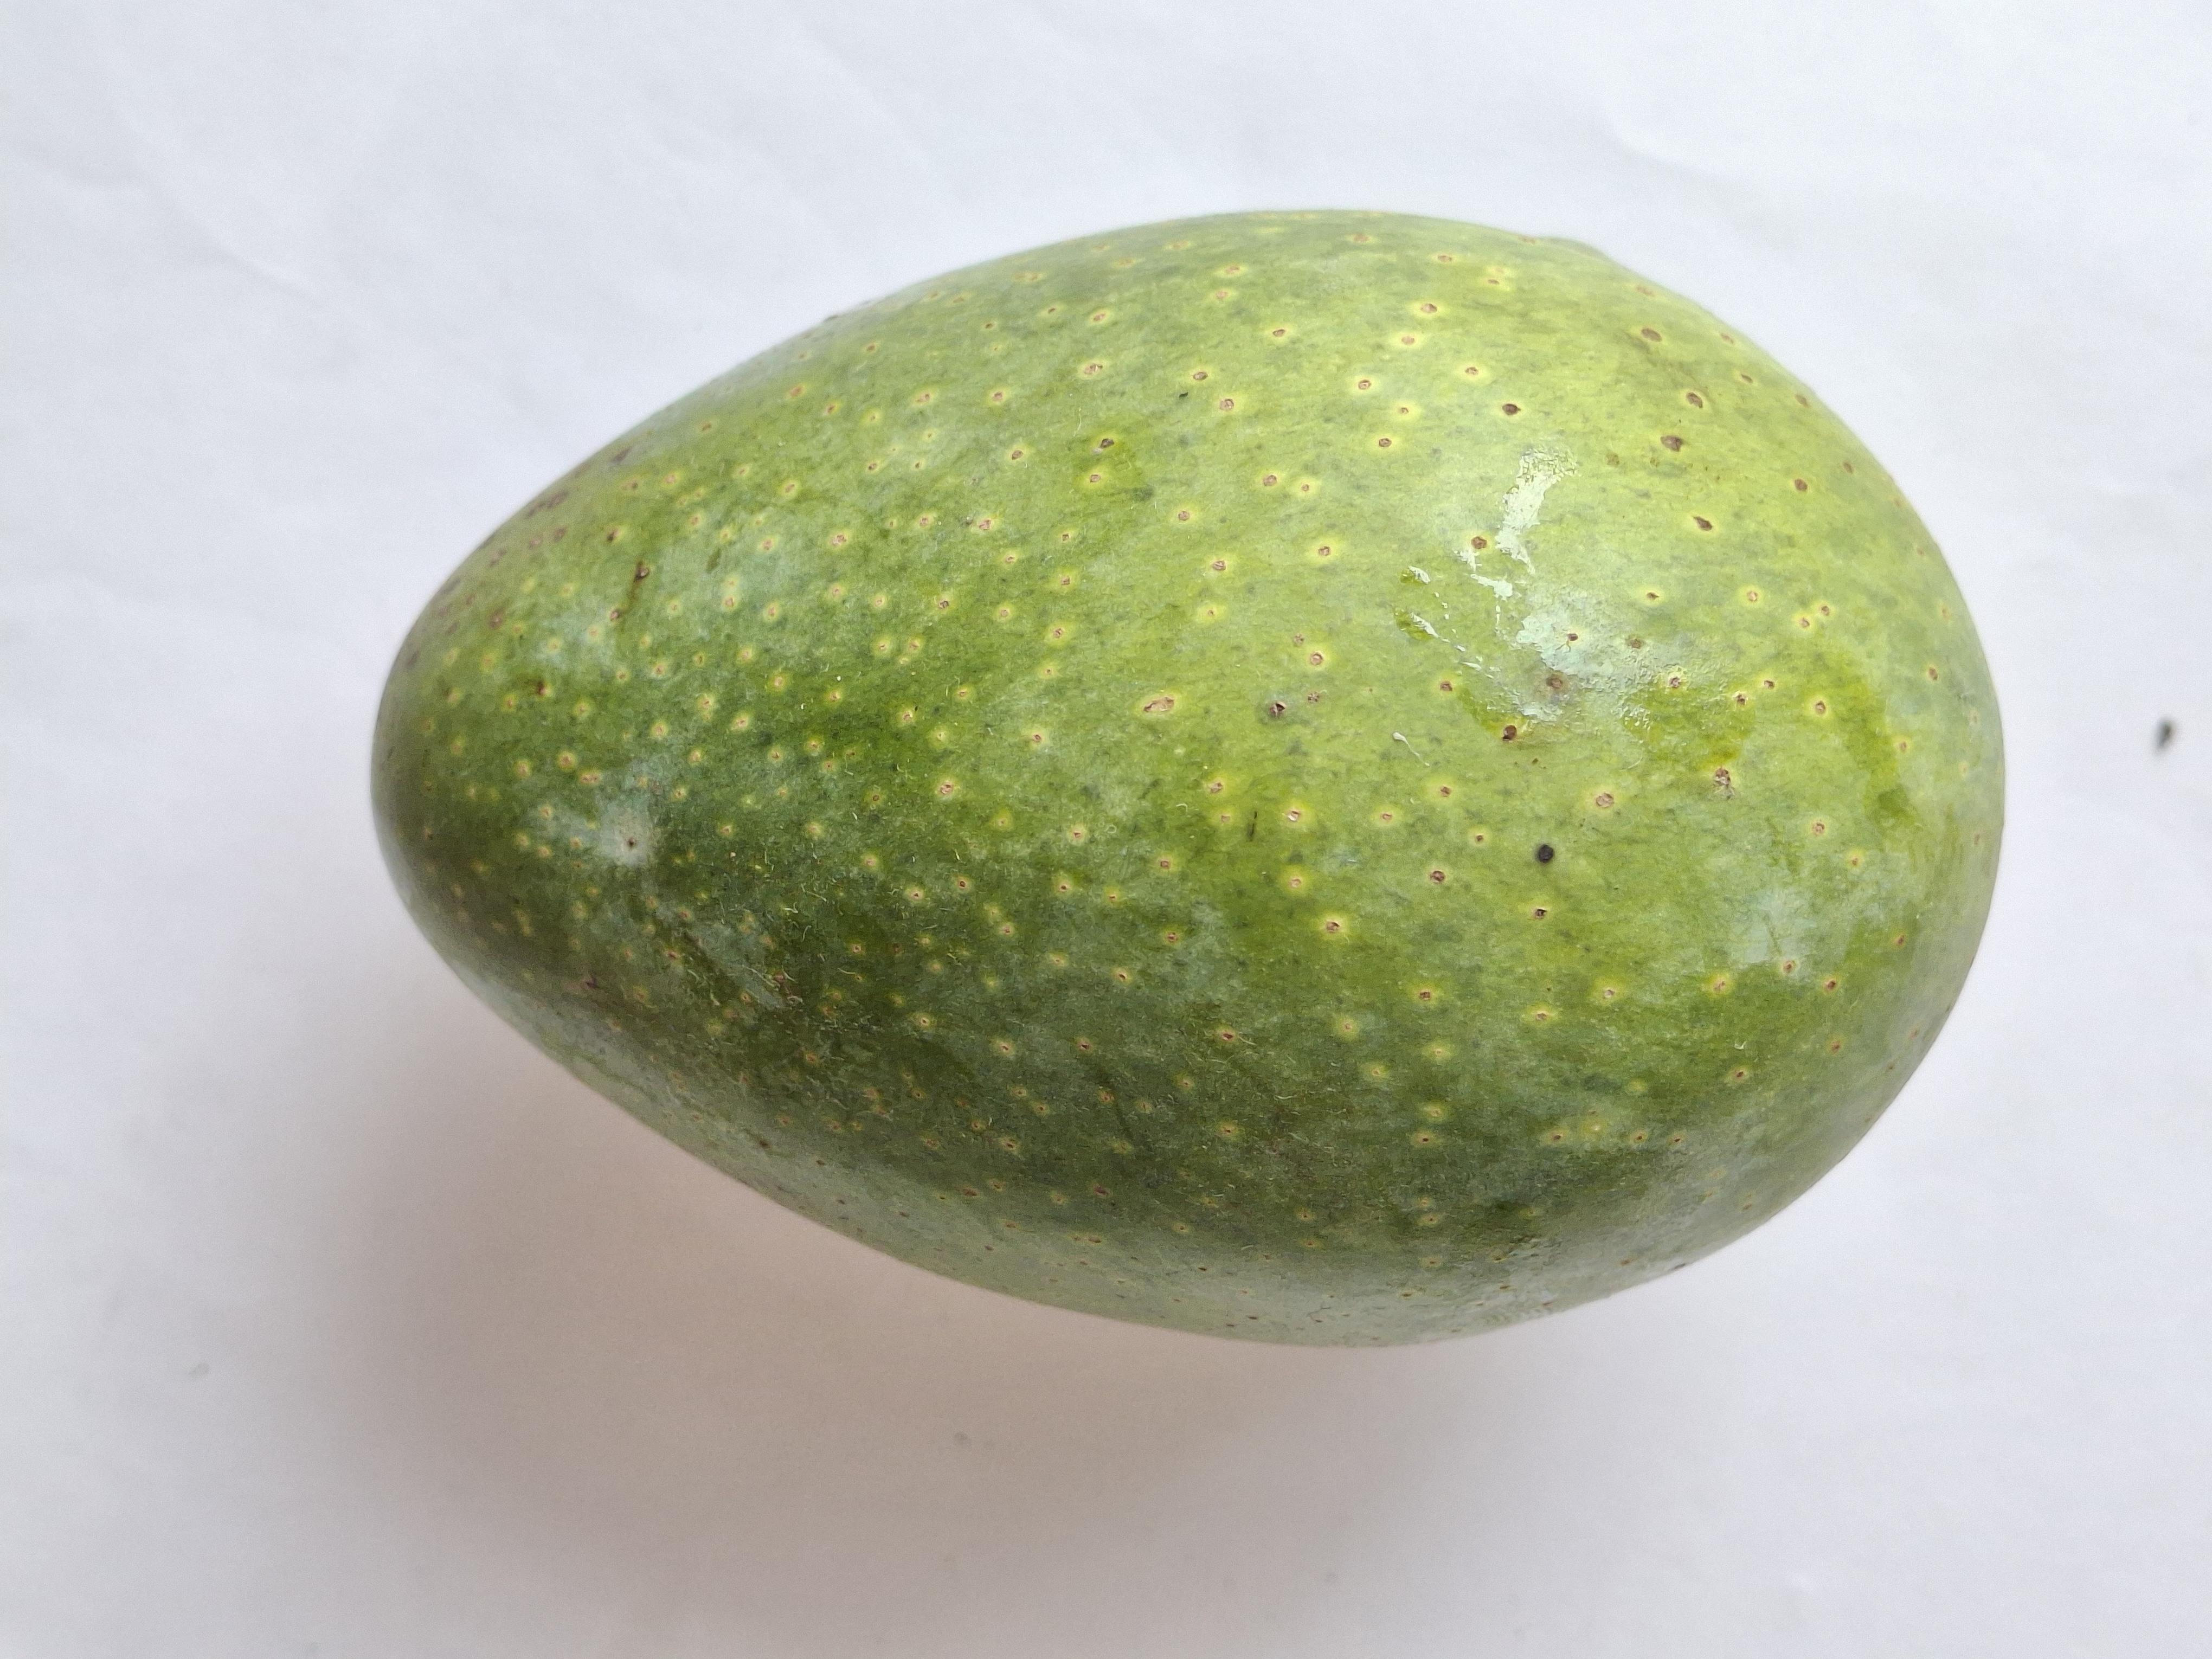
Mango variety: GopalBhog